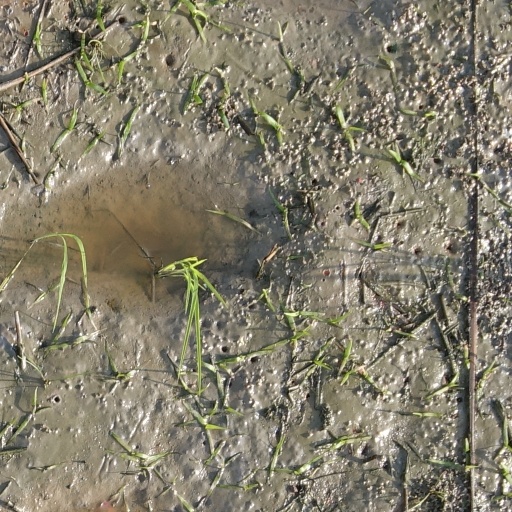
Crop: rice